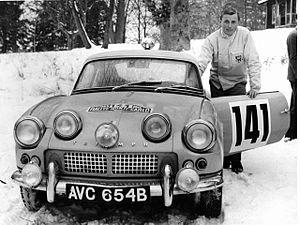
La Triumph Spitfire est une automobile de type roadster à deux places et moteur 4 cylindres en ligne, construite de 1962 à 1980 par le constructeur automobile britannique Triumph, conçue par Harry Webster, et munie d’une carrosserie dessinée par Giovanni Michelotti. Prévue pour être une voiture de sport à bon marché, elle est basée sur la Triumph Herald, une petite berline. La Triumph GT6, un coupé à moteur 6 cylindres, en est dérivée.
Simo Lampinen est un pilote finlandais de rallye automobile dont le père déjà pratiquait la compétition motocycliste, et un des premiers Finlandais volants qui ont imposé leur domination sur ce sport.